Ichthyosis vulgaris

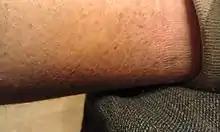
Mild presentation of ichthyosis vulgaris: faint, mosaic lines are visible on the calf

Severe cases, although rare, do exist. Severe cases entail the buildup of scales everywhere, with areas of the body that have a concentration of sweat glands being the least affected. Areas where the skin rubs against together, such as the armpits, the groin, and the "folded" areas of the elbow and knees, are less affected. Various topical treatments are available to "exfoliate" the scales. These include lotions that contain alpha-hydroxy acids.